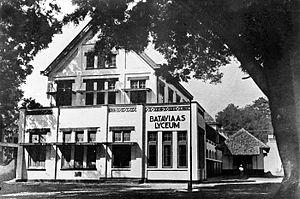
Cet article traite de la littérature néerlandaise à partir de la seconde moitié du XXᵉ siècle.
Hélène Serafia Haasse, dite Hella S. Haasse, est une écrivaine néerlandaise. Auteure de théâtre, d'essais, de textes de cabaret et de textes autobiographiques, elle a gagné sa grande renommée surtout par ses romans.